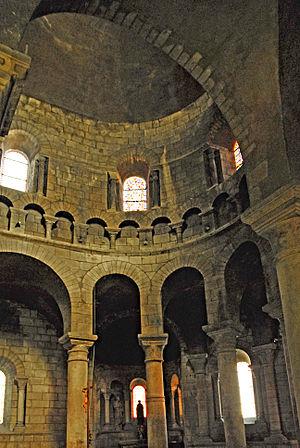
Église Saint-Étienne de Nevers, Nièvre, Bourgogne. Côté sud du chœur, avec le déambulatoire et une chapelle axiale en arrière-plan.